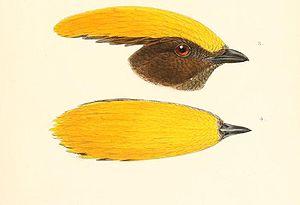
Le Jardinier à front d'or est une espèce d'oiseaux appartenant à la famille des Ptilonorhynchidae.